Frank Chanfrau

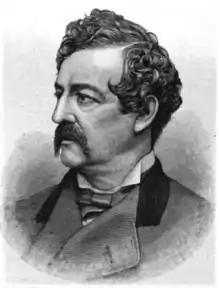

Francis S. Chanfrau (1824 – October 2, 1884) was an American actor and theatre manager in the 19th century. He began his career playing bit parts and doing impressions of star actors such as Edwin Forrest and of ethnic groups.